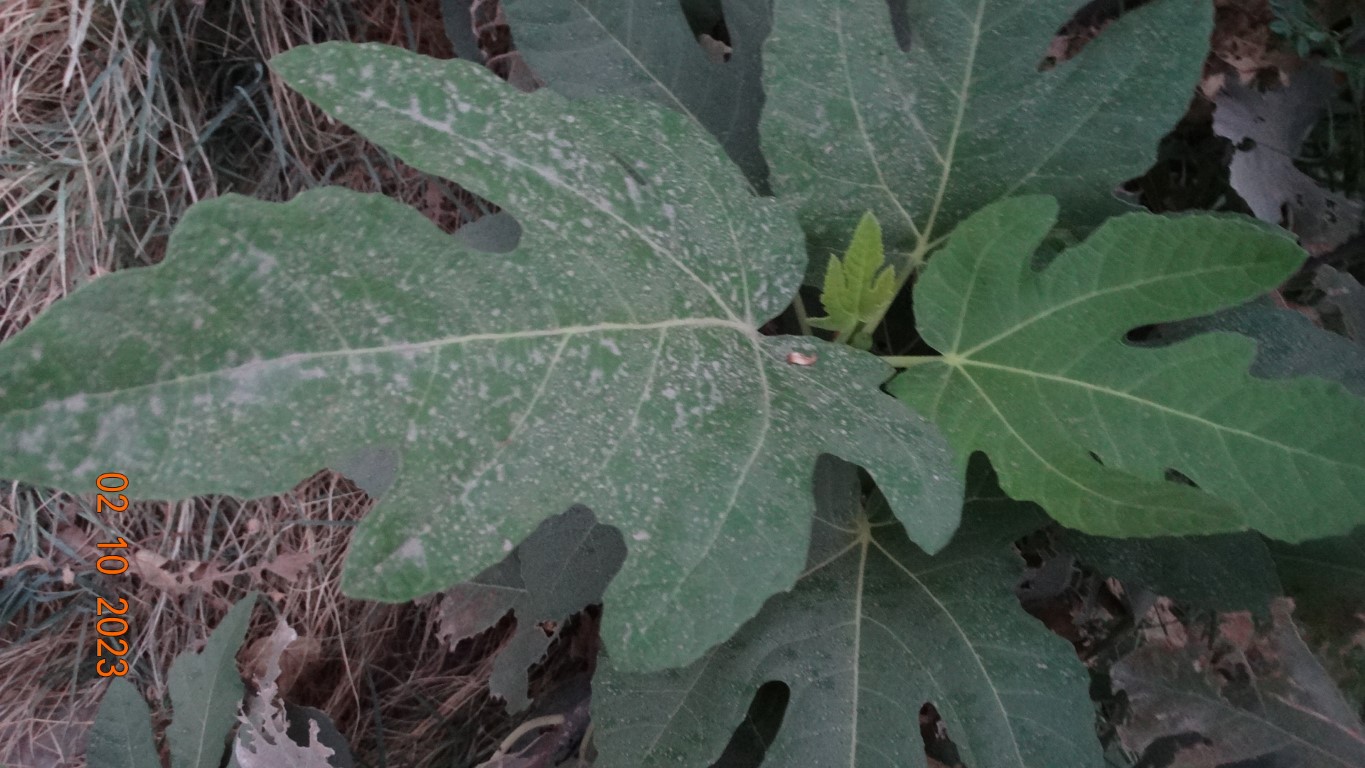
Label: healthy